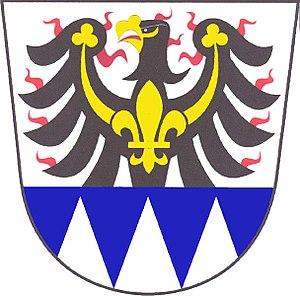
Spytihněv est une commune du district et de la région de Zlín, en République tchèque. Sa population s'élevait à 1 679 habitants en 2018.